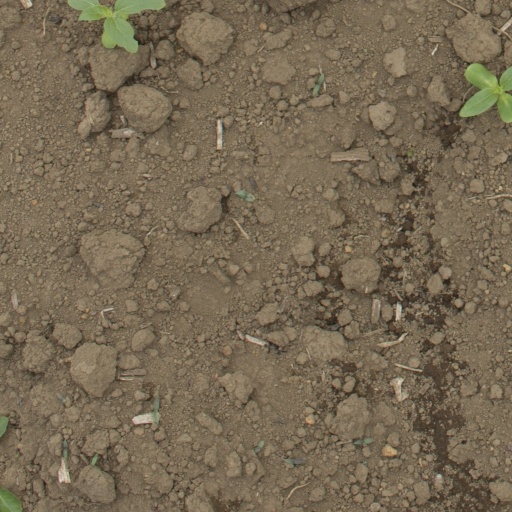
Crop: Jerusalem artichoke